1996 Pacific Northwest floods

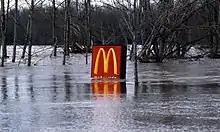
A McDonald's sign submerged in floodwater in Oregon.

The Willamette River crested at in Portland on February 9, reaching major flood stage and causing some flooding issues in lowlying parts of the city, including the Northwest Industrial Area. Sandbags were placed along the downtown seawall to prevent flooding, but the river came a few inches short of overtopping the lowest sections. Further upstream, cities from Oregon City to Corvallis were impacted by rising waters on the Willamette River and Oregon Department of Agriculture was forced to temporarily relocate to a new facility in the Salem area. The water reached so high in Oregon City that Willamette Falls almost disappeared. Several rivers flowing west out of the Oregon Coast Range into the Pacific also flooded. The dairy industry in Tillamook County with 500 cattle having drowned and sediment left behind covering about a quarter of the grazing land in the county.